Levi Marston

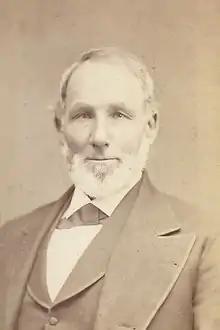
Marston pictured around 1880

Levi Marston (June 3, 1816 – August 3, 1904) was an American sea captain from Maine. In 1852, he was awarded a gold medal for heroism by Queen Victoria after he saved over three hundred immigrants from a British shipwreck.